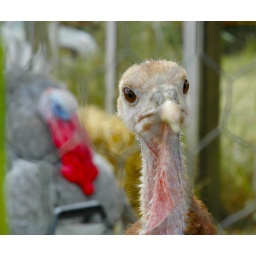
Print available in 4x6, 5x7, 8x10, and 8x8 (square)|Available in lustre or glossy/No border, black or white border